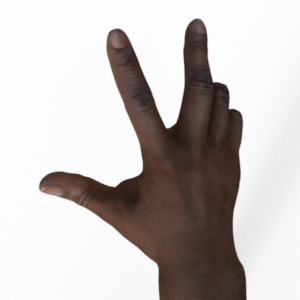
Label: scissors